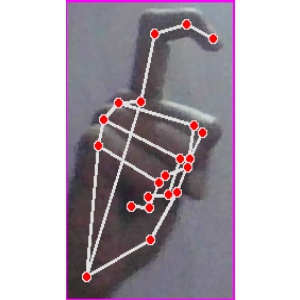
अक्षर: ट